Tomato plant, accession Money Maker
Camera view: vertical (180 deg); turntable rotation: 0 degrees
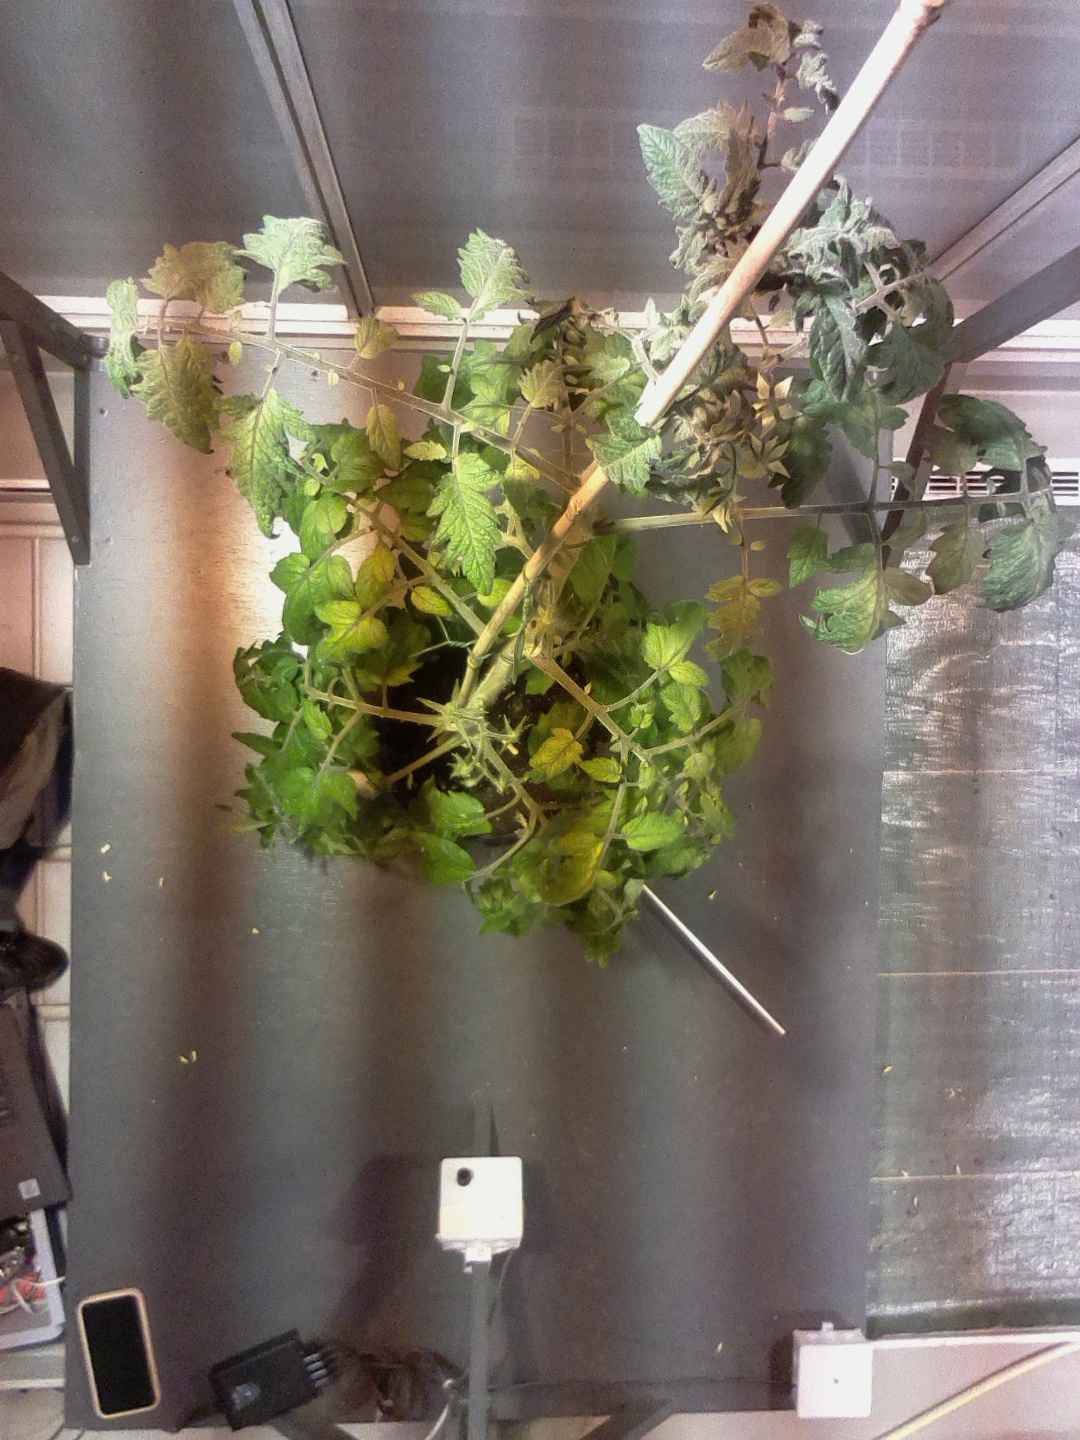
BBCH growth stage 71: 10%-20% of final fruit size